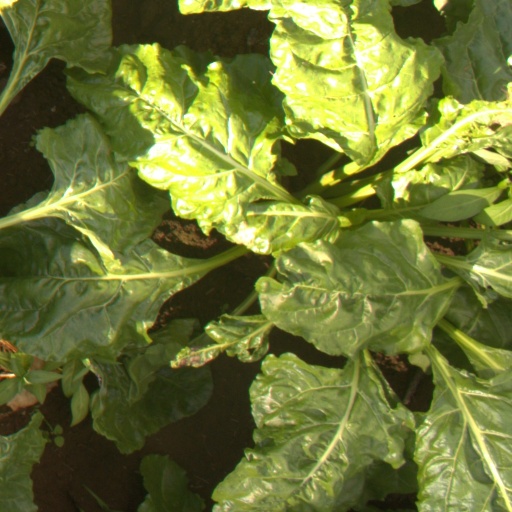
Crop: sugar beet